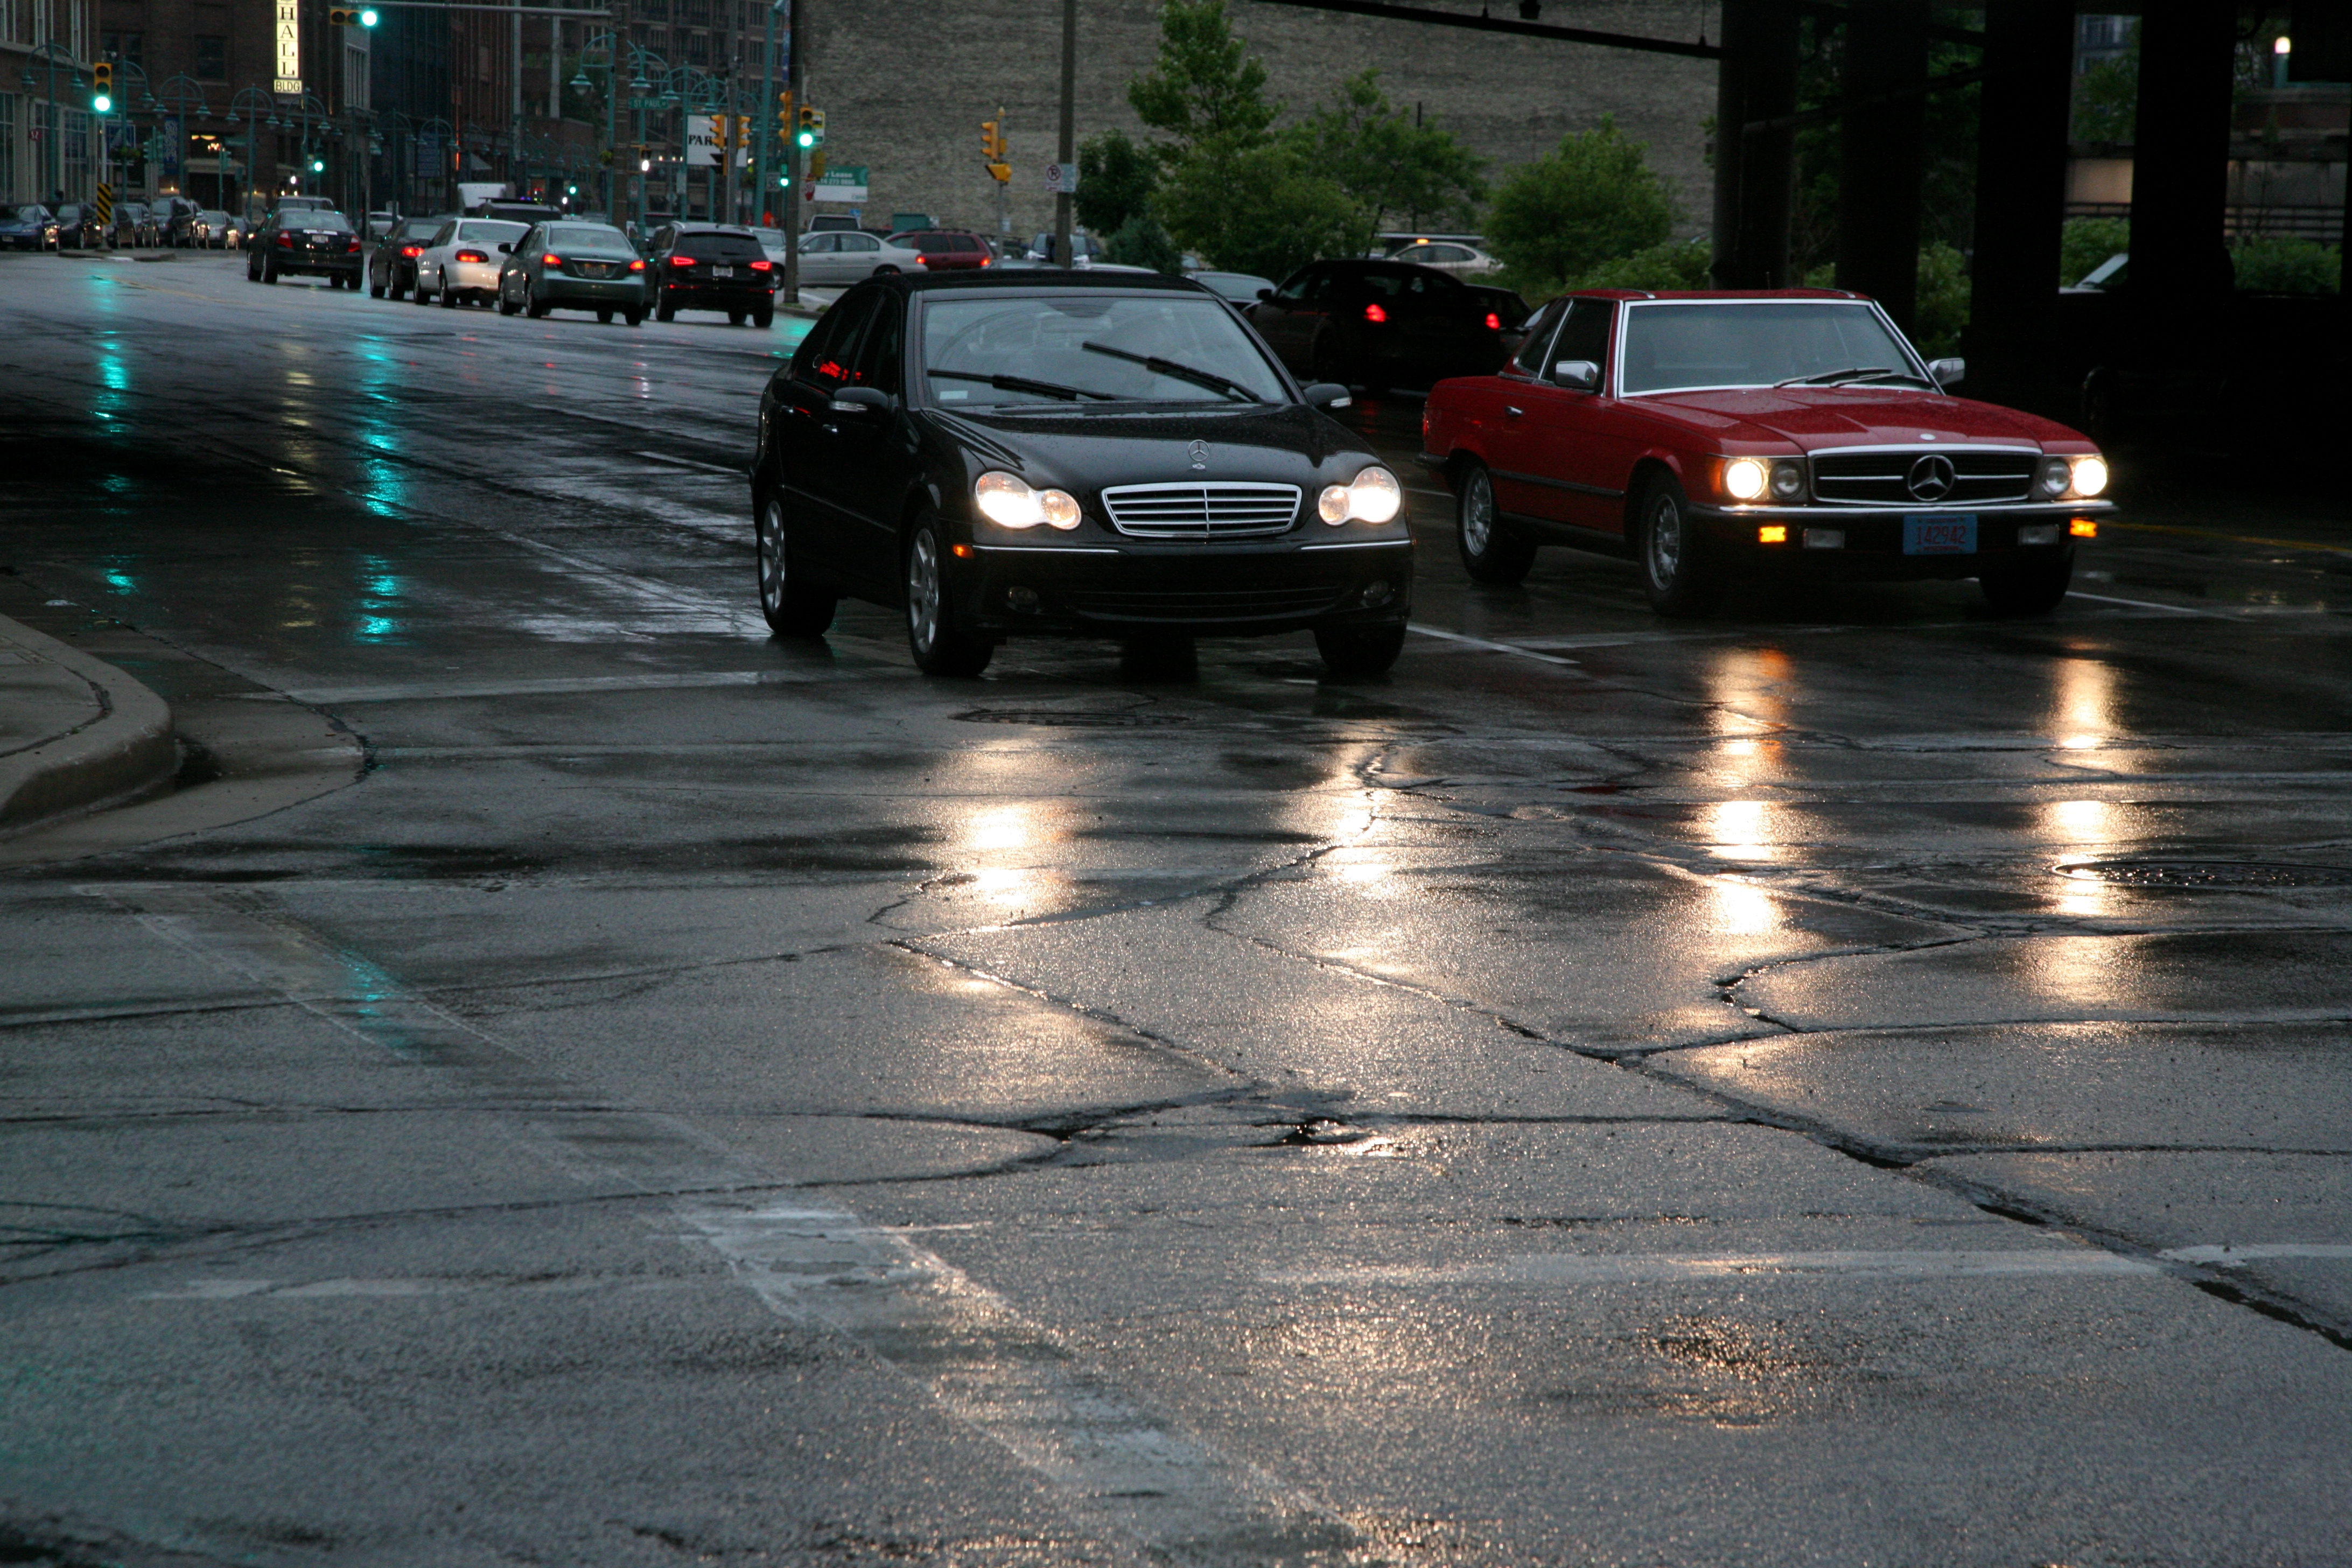
pedestrian, road, traffic, street, car, night, rain, driving, asphalt, vehicle, lane, parking lot, mercedes, pluie, circulation, wisconsin, milwaukee, 500sl, classec, road surface